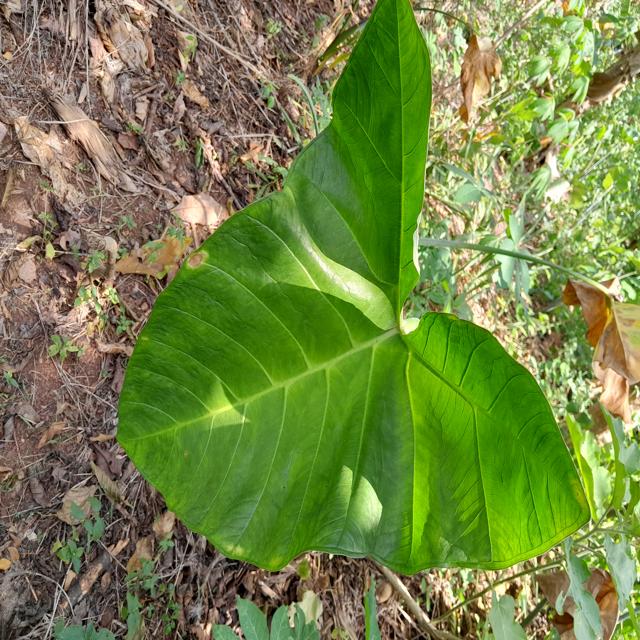
Label: Early_Blight